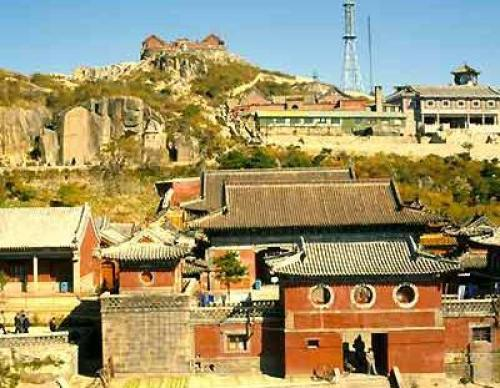
地标名称：碧霞元君庙
所在城市：北京市·石景山区